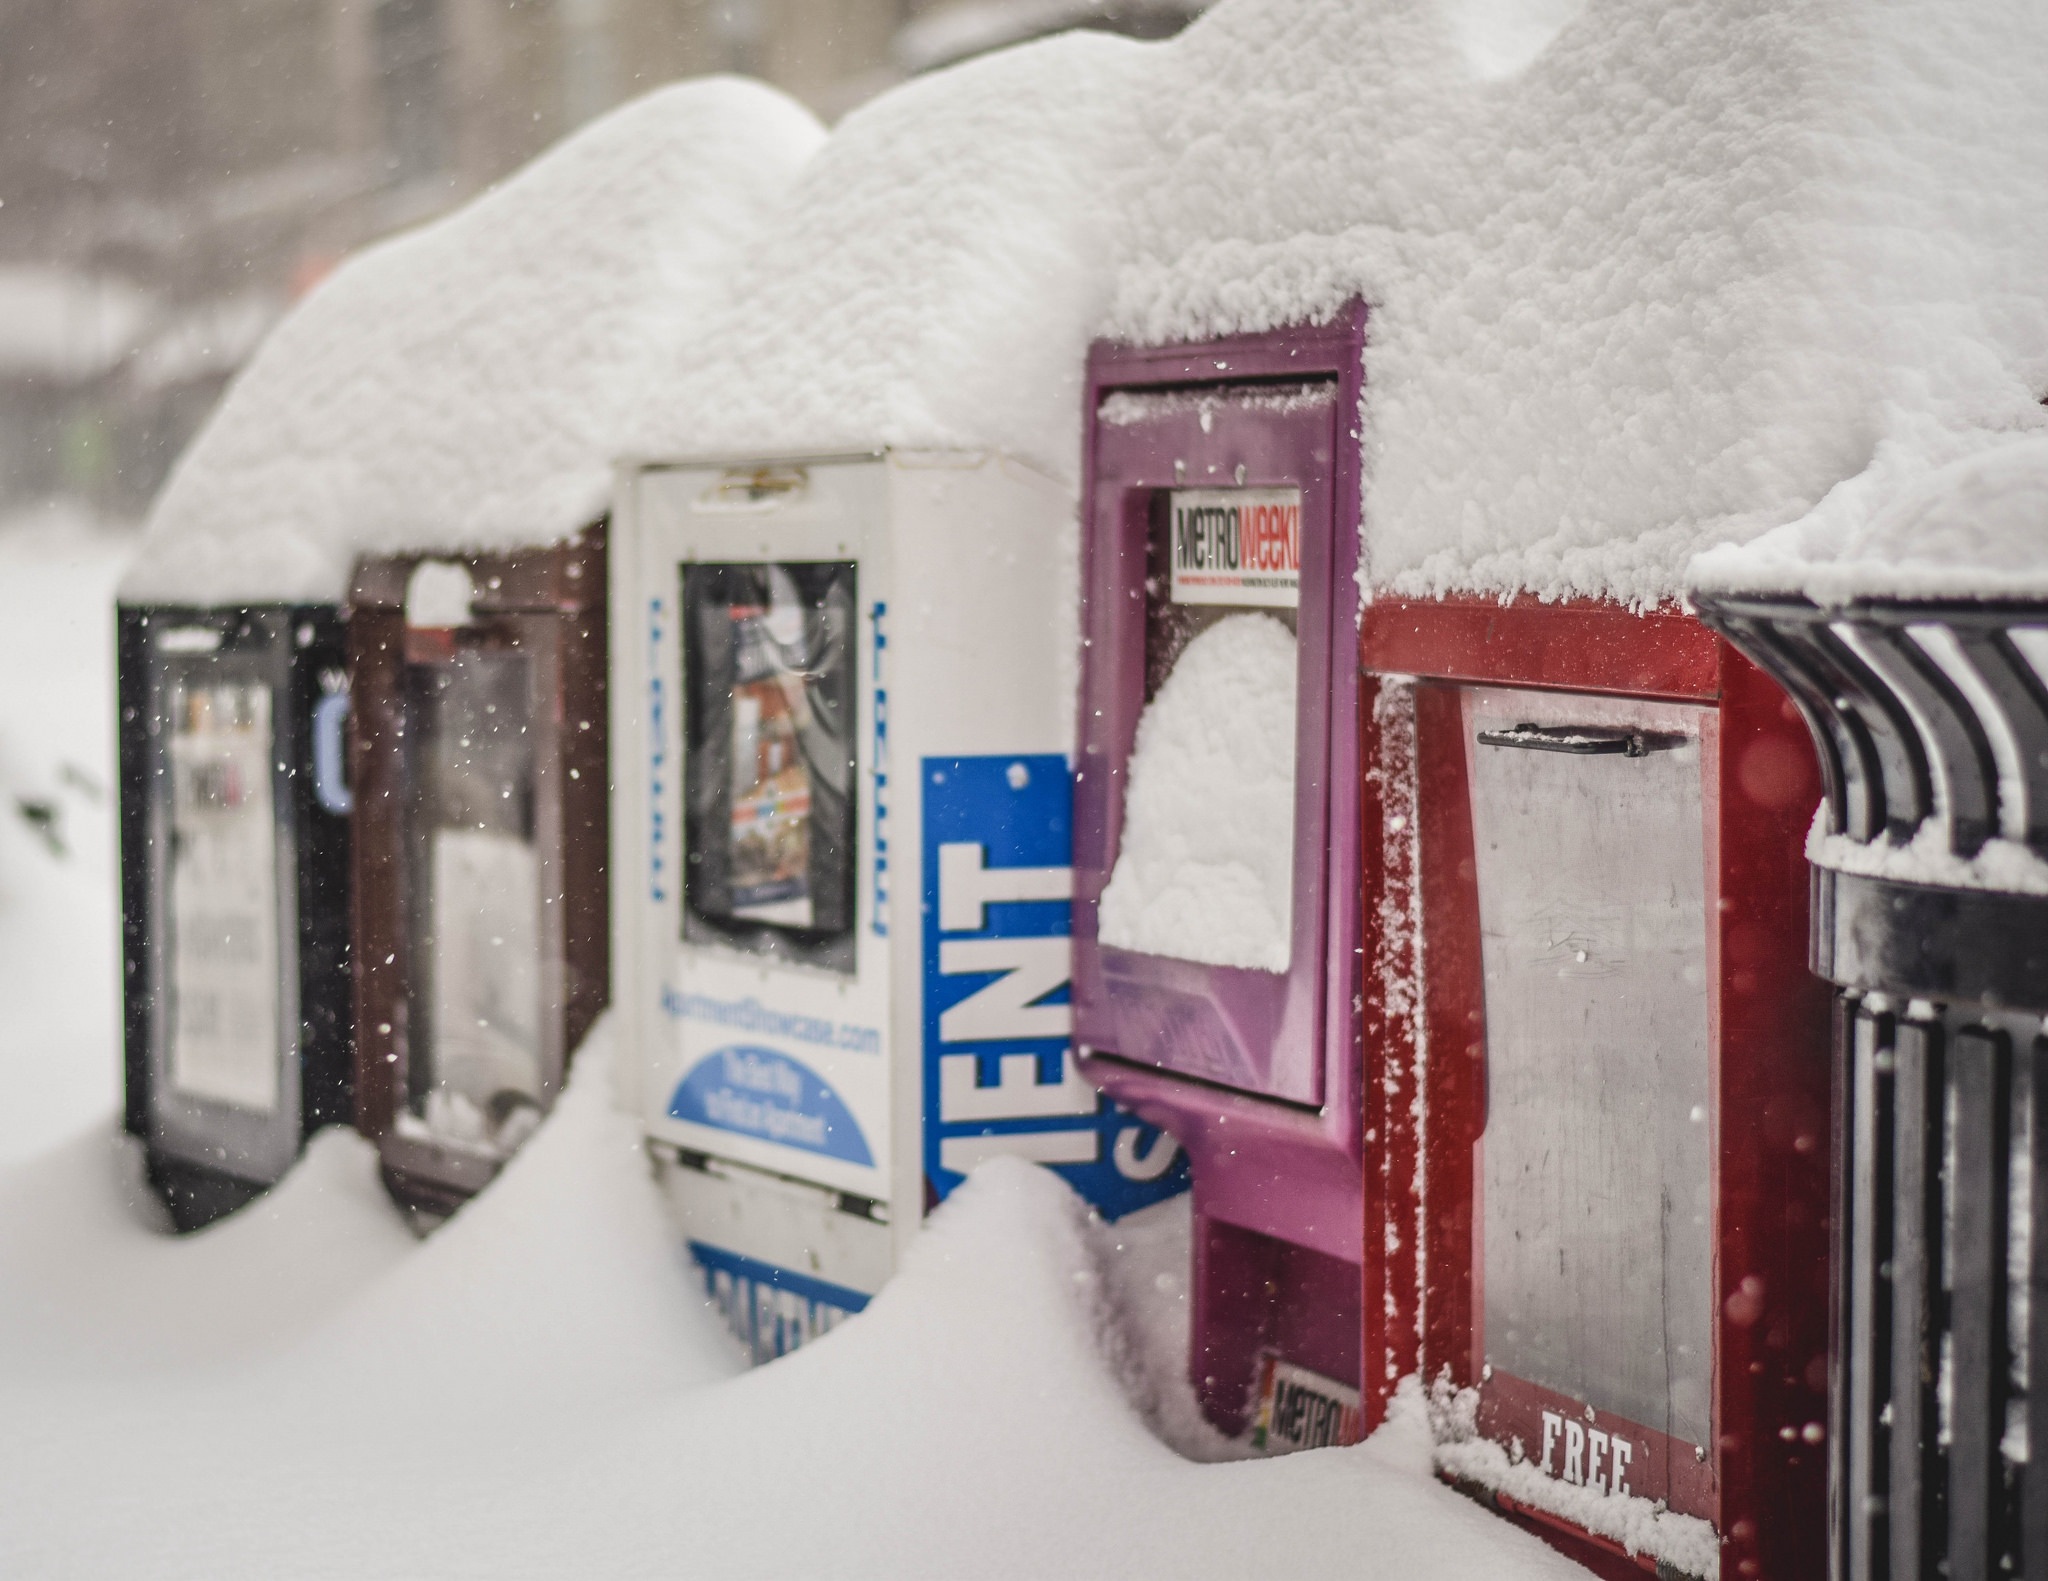
snow, cold, winter, white, street, city, weather, season, flake, washington, brand, united states, kiosk, wallpaper, blizzard, snowflakes, urban landscape, distributors, snow storm, snowzilla, january 2016, us usa, blanket of snow, kiosks, kiosk snowy